Women's March on Versailles

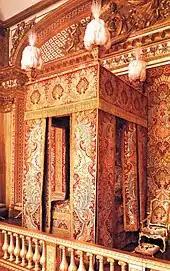
The king's bedchamber at the Palace of Versailles

On the morning of 5 October, a young woman struck a marching drum at the edge of a group of market-women who were infuriated by the chronic shortage and high price of bread. From their starting point in the markets of the eastern section of Paris known as the Faubourg Saint-Antoine, the angry women forced a nearby church to toll its bells. Their numbers continued to grow and with restless energy the group began to march. More women from other marketplaces joined in, many bearing kitchen blades and other makeshift weapons, as the tocsins rang from church towers throughout several districts. Driven by a variety of agitators, the mob converged on the Hôtel de Ville (the City Hall of Paris) where they demanded not only bread, but arms. As more and more women – and men – arrived, the crowd outside the city hall reached between six and seven thousand, and perhaps as many as ten thousand.